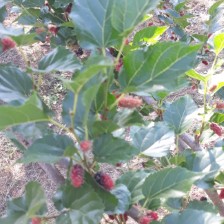
Variety: ChiangMai60